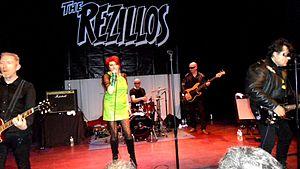
The Rezillos, aussi connu sous le nom The Revillos, est un groupe de punk rock et new wave britannique, originaire d'Édimbourg en Écosse. Il est formé en 1976 par Jo Callis, Fay Fife et Eugene Reynolds.